Robert E. Lee

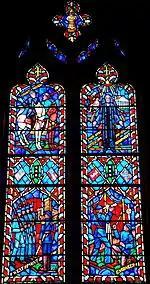
Stained glass of Lee's life in the National Cathedral (removed in 2017)

In Richmond, Virginia, a large equestrian statue of Lee by French sculptor Jean Antonin Mercié was the centerpiece of Monument Avenue, along with four other statues of Confederates. This monument to Lee was unveiled on May 29, 1890; over 100,000 people attended this dedication. That has been described as "the day white Virginia stopped admiring Gen. Robert E. Lee and started worshiping him". The four other Confederate statues were removed in 2020, and the equestrian statue of Lee was removed on September 8, 2021, at the direction of the state government.